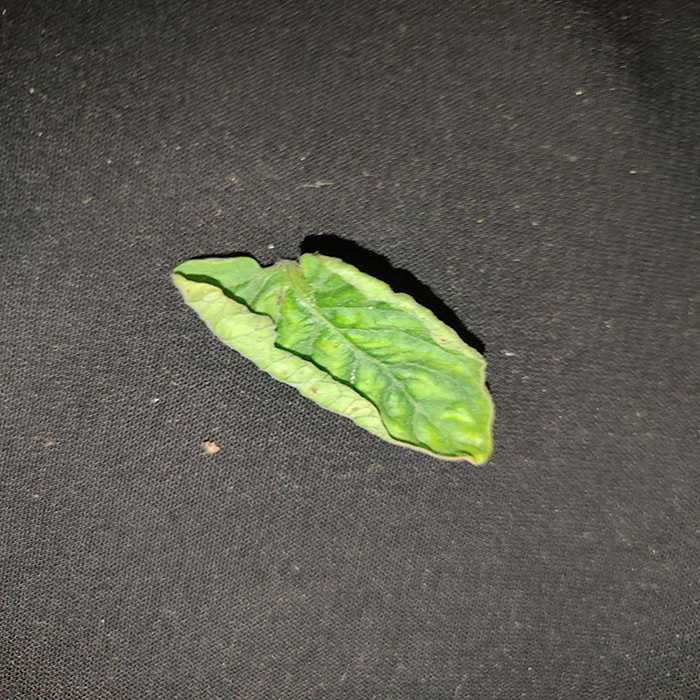
Plant: Tomato
Label: Tomato leaf curl virus